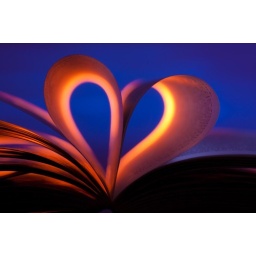
Open book in red heart shape on blue background